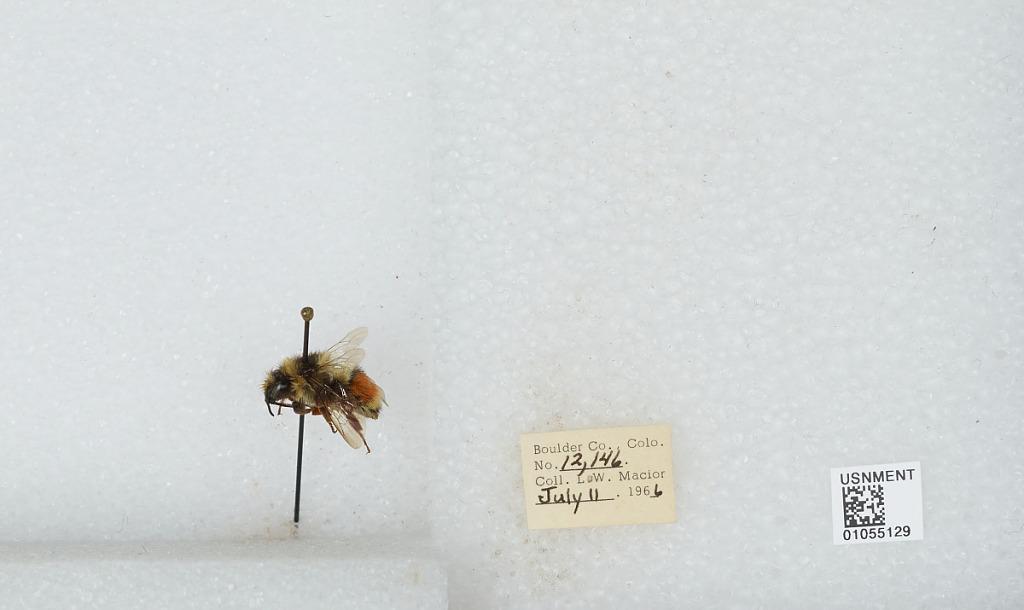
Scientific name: Bombus (Pyrobombus) bifarius Cresson
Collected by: L. Macior
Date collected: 1966-7-11
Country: United States
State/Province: Colorado
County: Boulder
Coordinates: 40.09, -105.36